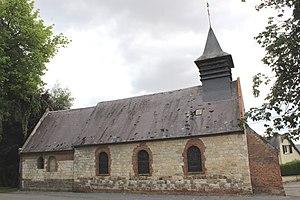
L'église
Audigny est une commune française située dans le département de l'Aisne, en région Hauts-de-France.
L'église Saint-Pierre-Saint-Paul d'Audigny est une église située à Audigny, en France.